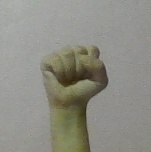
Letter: saad